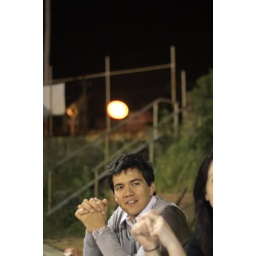
north of river meets south in an epic battle on the sandy greens of the north freo bowls club.